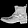
Label: Ankle boot